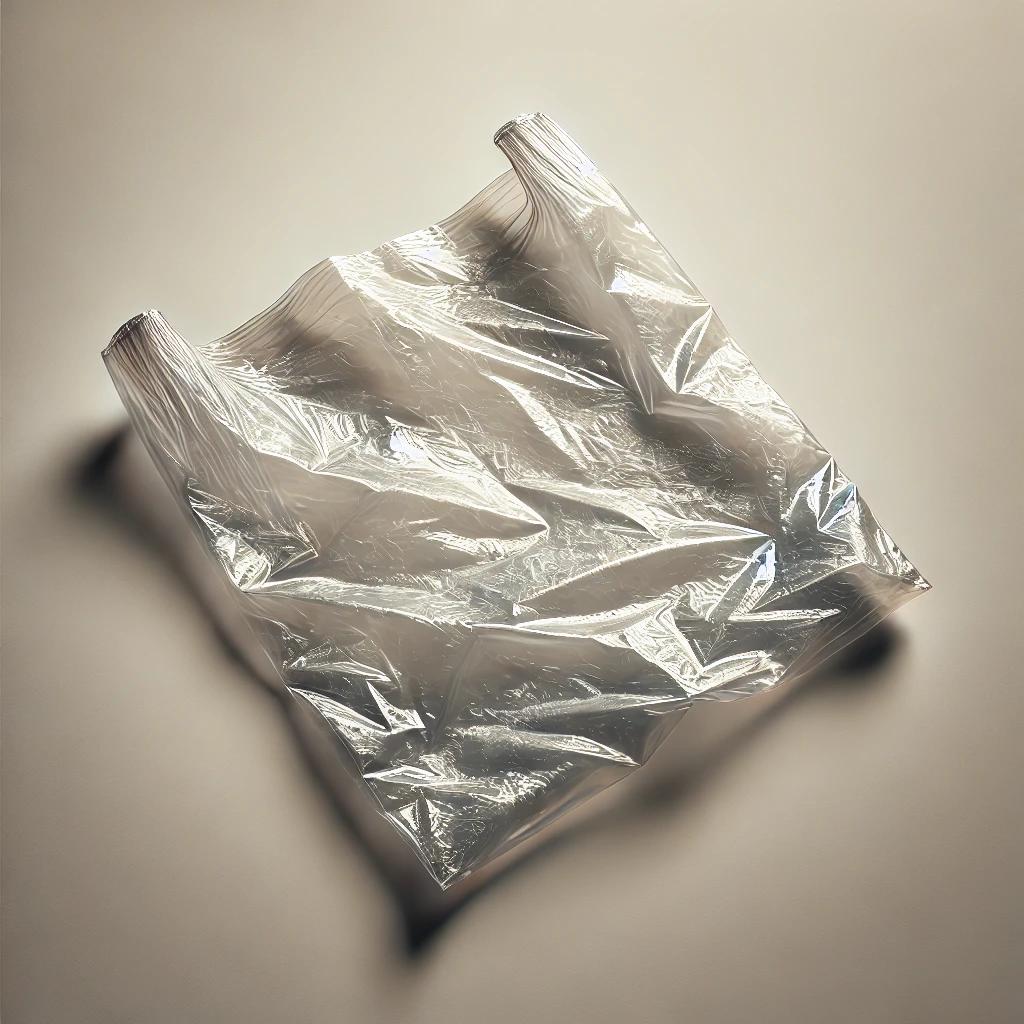
Etiqueta: plástico